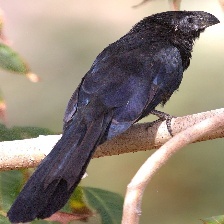
Species: GROVED BILLED ANI
Scientific name: CROTOPHAGA SULCIROSTRIS